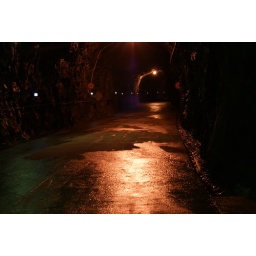
We took about a 2km bus ride down this tunnel to a hydro-electric power plant under the mountains.